1968 in poetry

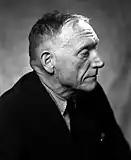
Robert Penn Warren in 1968

Listed by nation where the work was first published and again by the poet's native land, if different; substantially revised works listed separately: